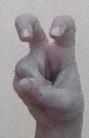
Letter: toot